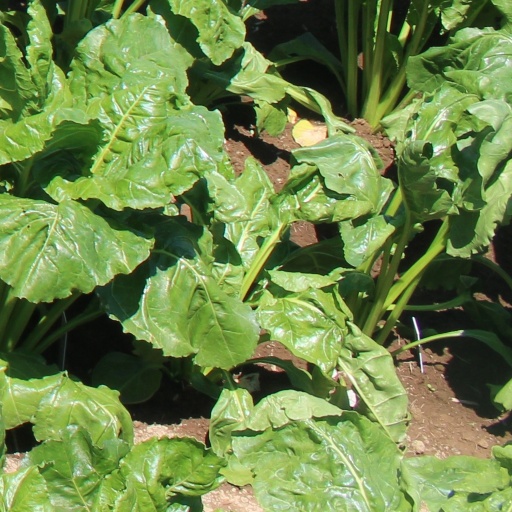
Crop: sugar beet